Joseph E. Johnston

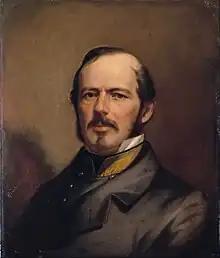
Portrait by Benjamin Franklin Reinhart (c. 1860)

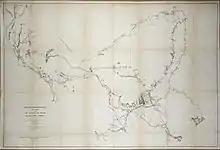
Johnston's map "Reconnoissances [sic.] of Routes from San Antonio de Bexar to El Paso del Norte", 1849

Johnston was an engineer on the Texas-United States boundary survey in 1841; he returned to the area, was appointed chief topographical engineer of the Department of Texas and served from 1848 to 1853.